Joseph Robinson Darling

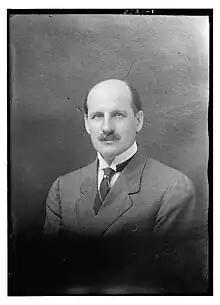
Darling circa 1913

Joseph Robinson Darling (1872 - September 7, 1957) was a special agent of the United States Department of Justice, author, promoter, explorer, and soldier of fortune.